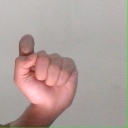
अक्षर: घ